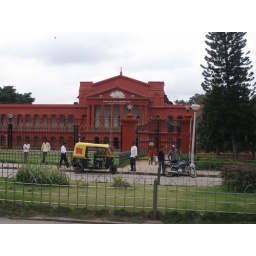
This is the court house in Bangalore. It is right across the street from the Capitol buildings.